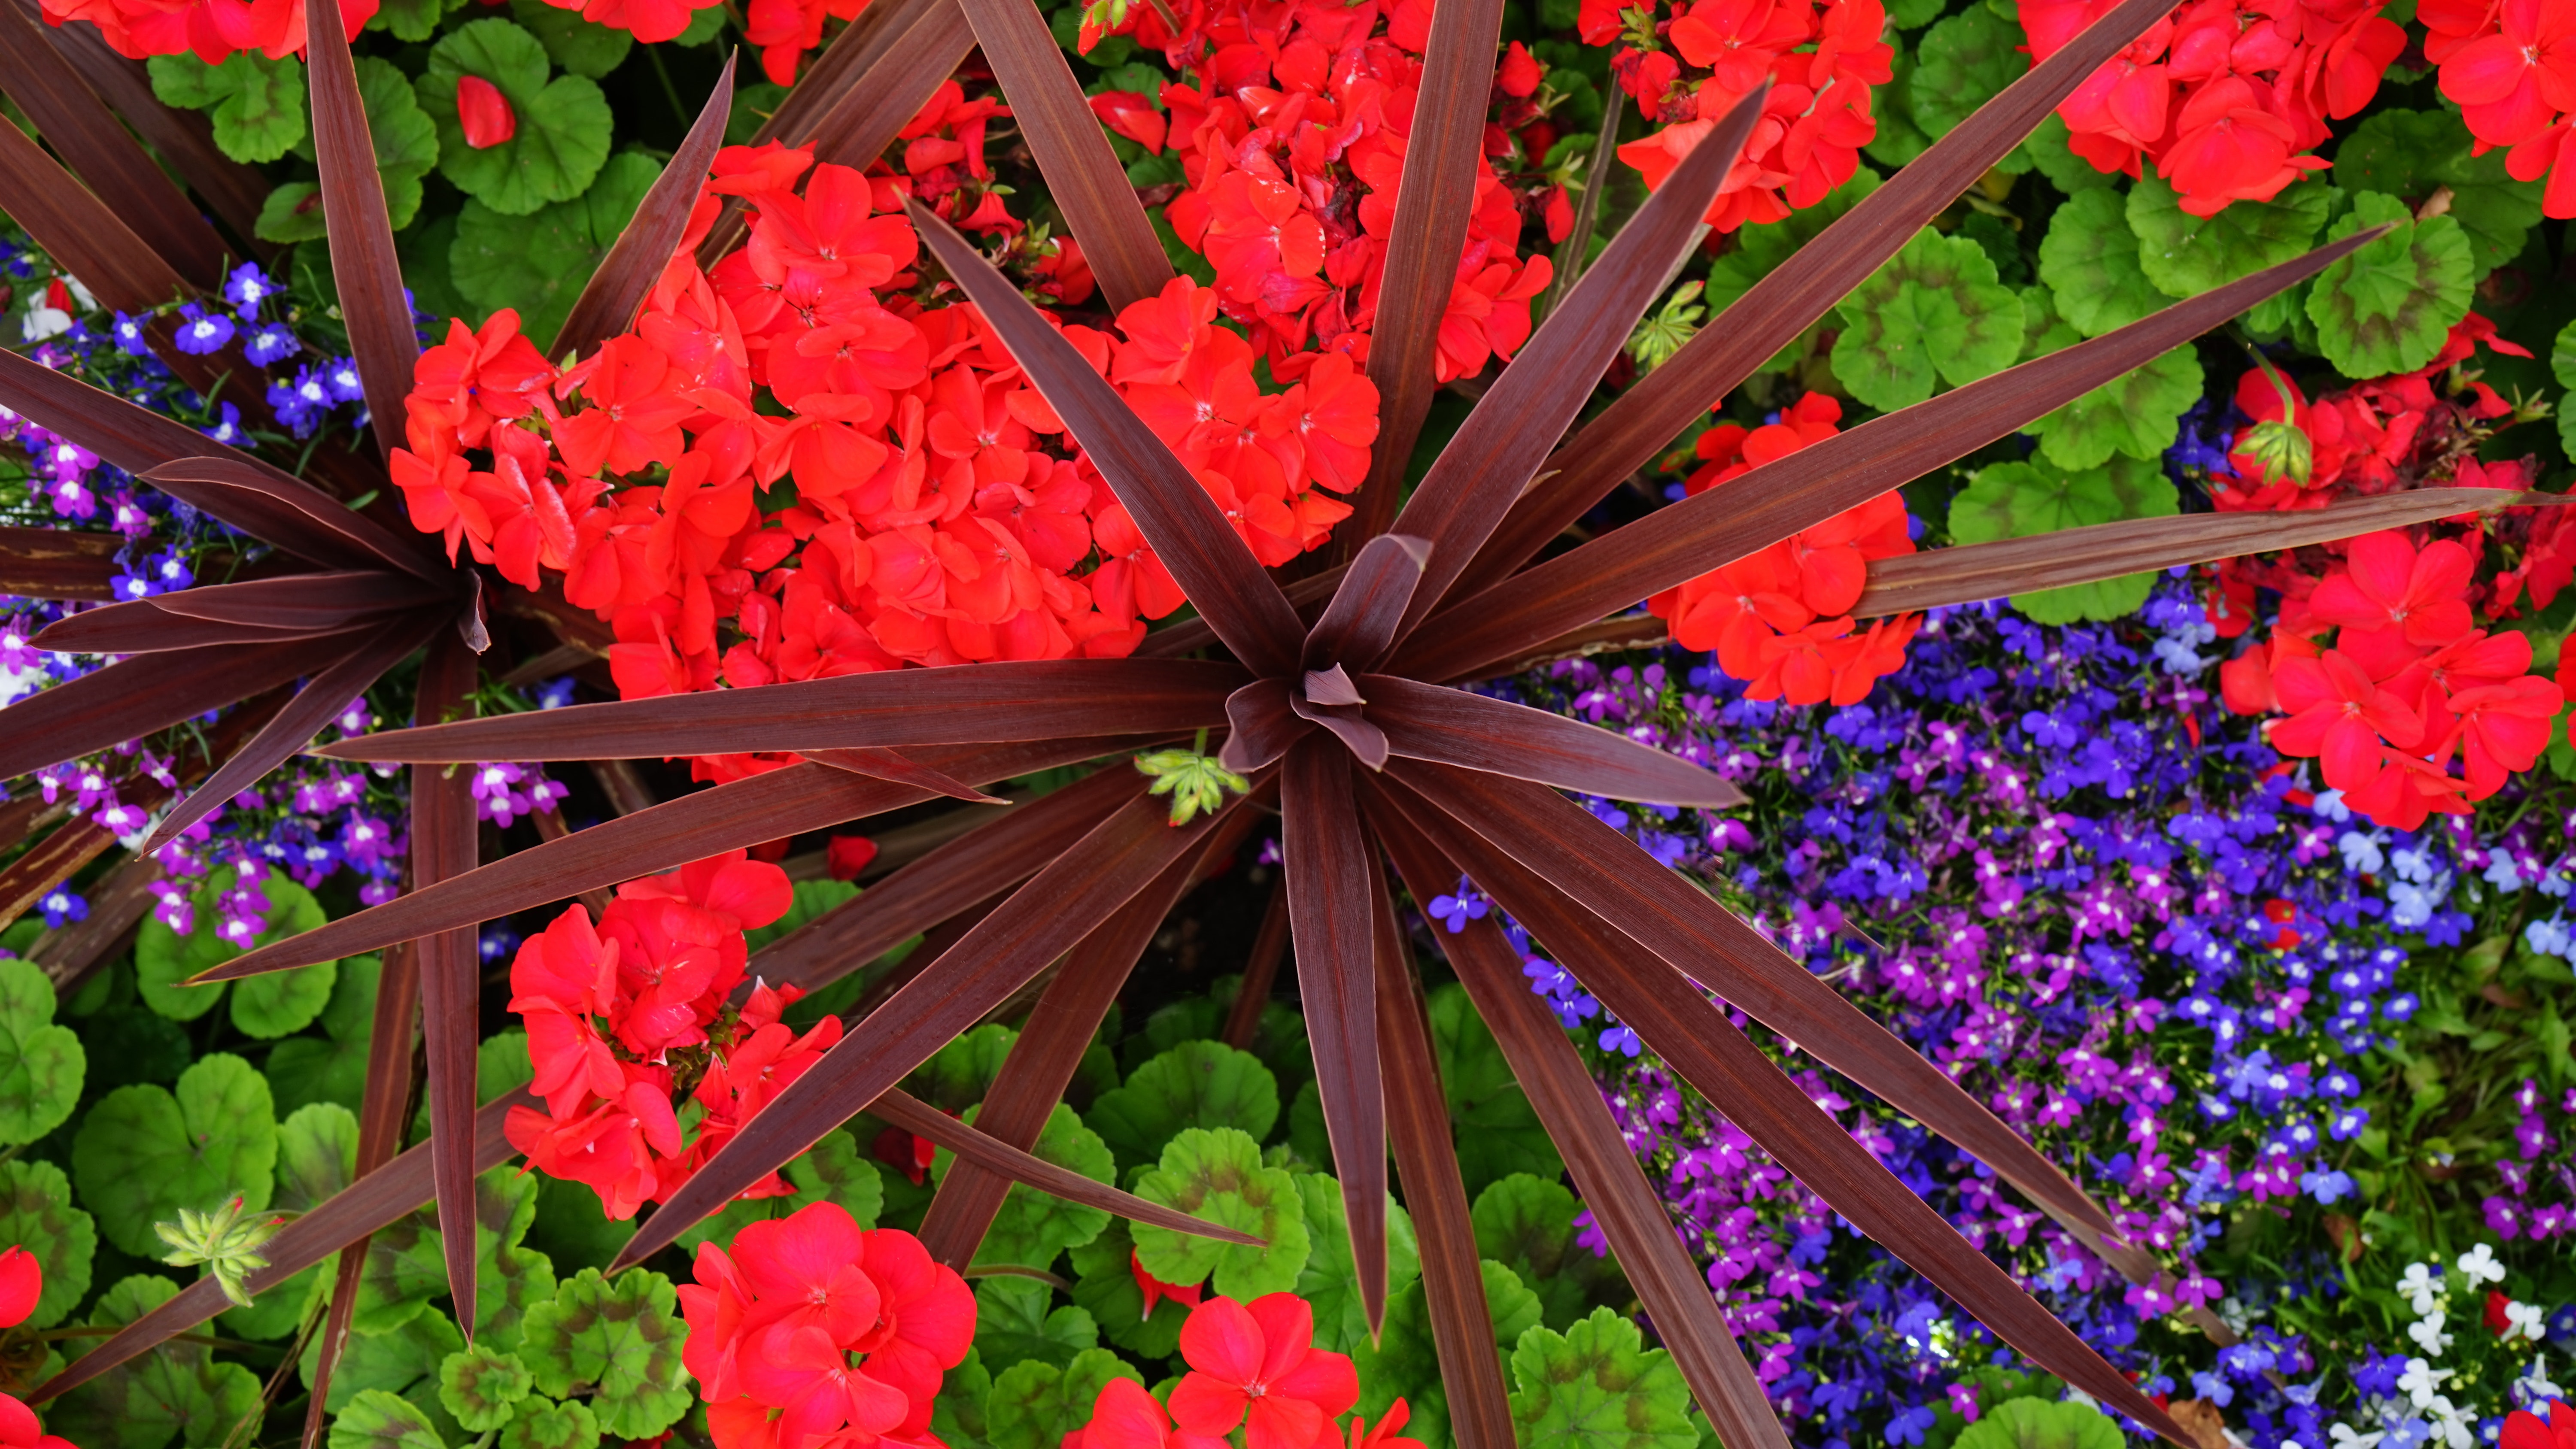
flower, red, plant, flowering plant, leaf, petal, spring, annual plant, verbena, geranium, lobelia, magenta, wildflower, perennial plant